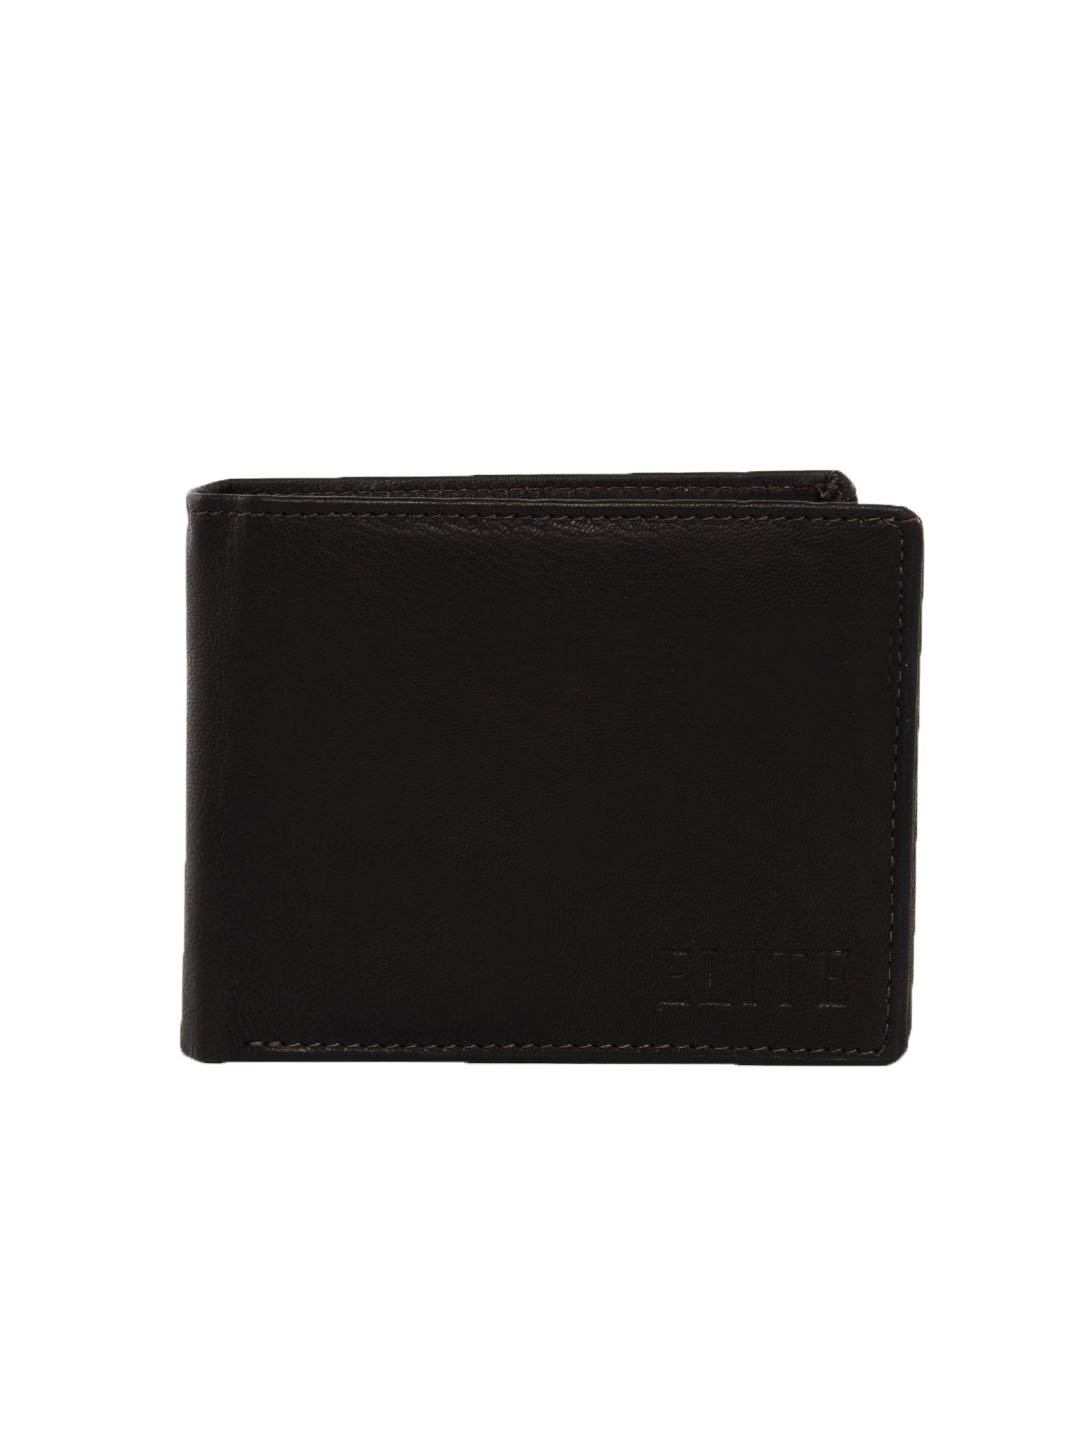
Peter England Men Leather Brown Wallet
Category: Accessories / Wallets / Wallets
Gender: Men
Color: Brown
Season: Summer 2012
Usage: Casual